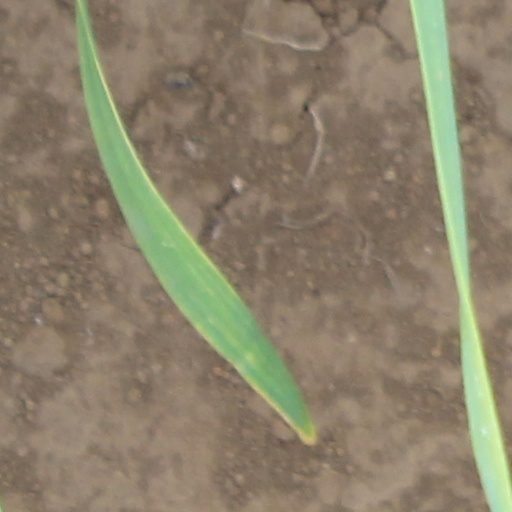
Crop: wheat